United Nations Security Council Resolution 1960

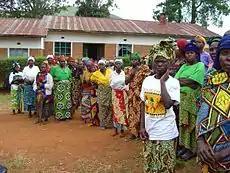
Meeting of victims of sexual violence in the Democratic Republic of the Congo

United Nations Security Council Resolution 1960, adopted unanimously on December 16, 2010, after recalling resolutions 1325 (2000), 1612 (2005), 1674 (2006), 1820 (2008), 1882 (2009), 1888 (2009), 1889 (2009) and 1894 (2009), the Council requested information on parties suspected of patterns of sexual violence during armed conflict to be made available to it.